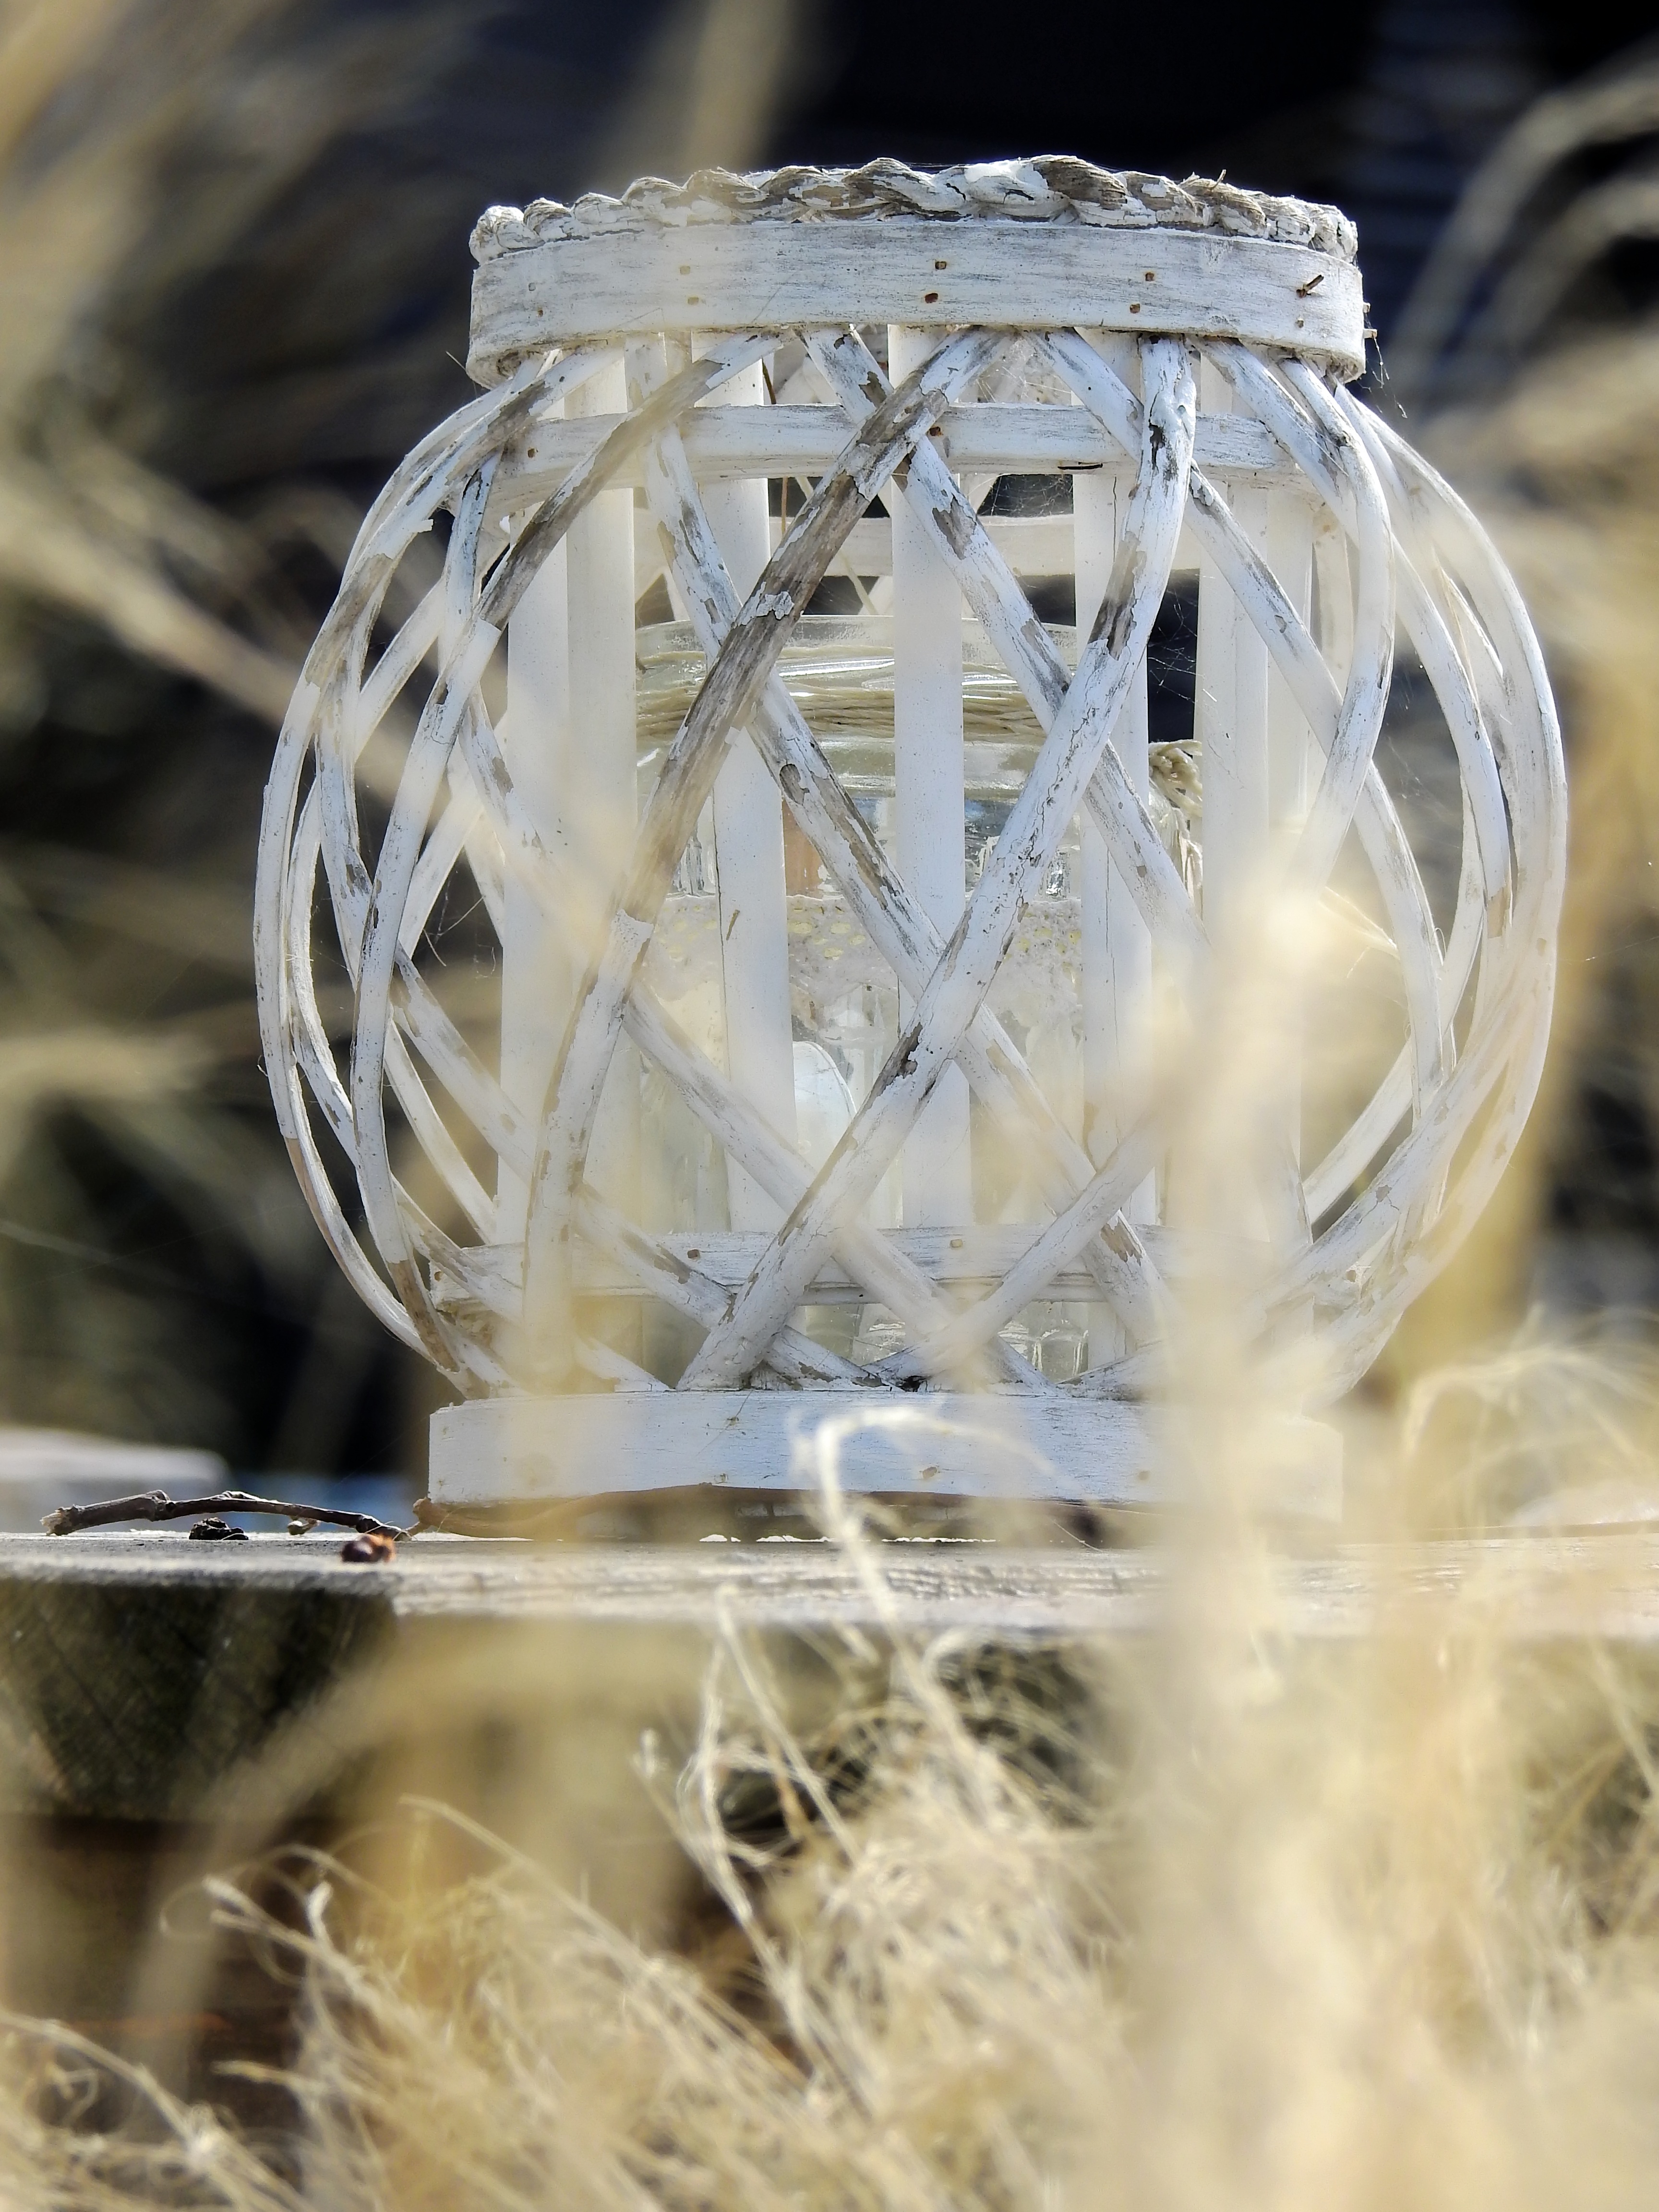
water, grass, branch, photography, glass, decoration, lantern, lamp, lighting, deco, close up, candlelight, freezing, macro photography, gartendeko, oil lamp, windlight